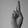
ASL letter: R